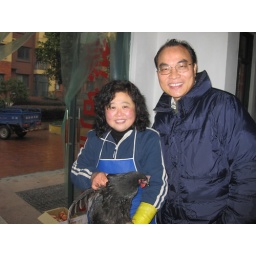
chicken lady in nanchang farmer's market 12.28.08